Sky position (RA, Dec in degrees): 6.269, -0.898
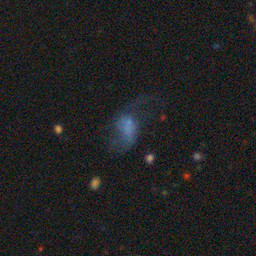
Galaxy morphology: Disturbed Galaxies